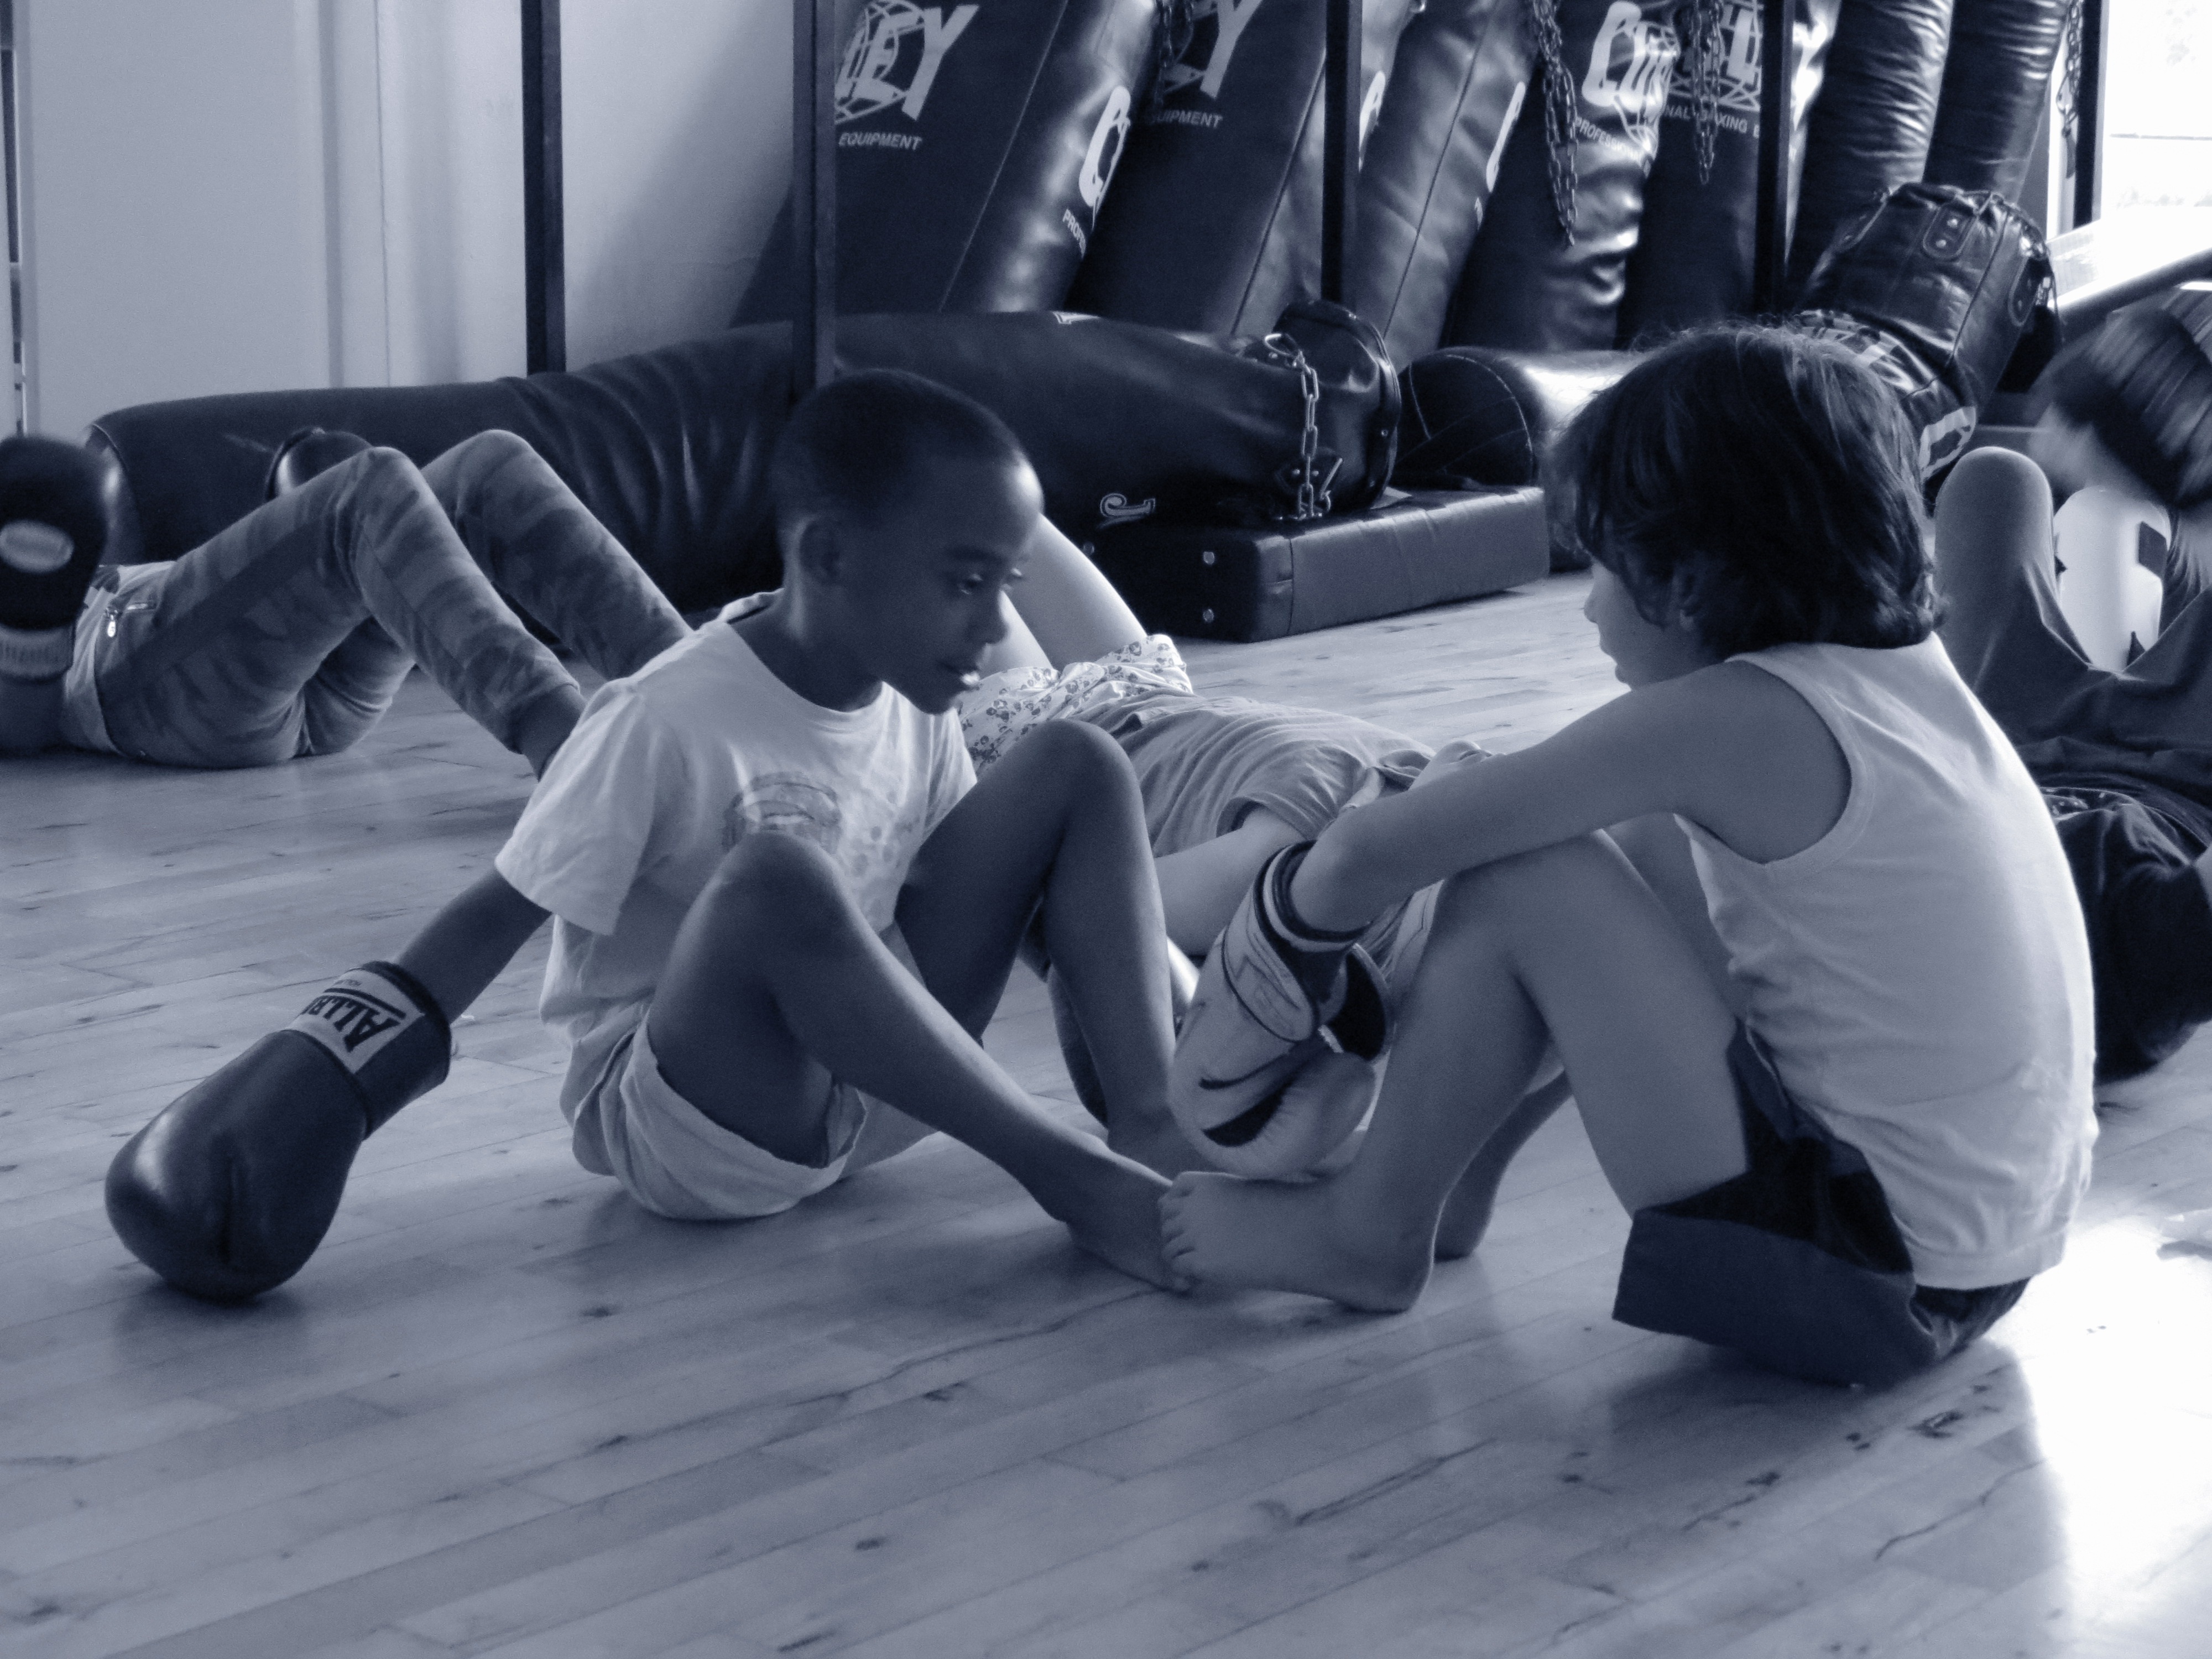
black and white, white, photography, model, balance, sitting, training, fashion, black, monochrome, sports, photograph, image, photo shoot, monochrome photography, human positions